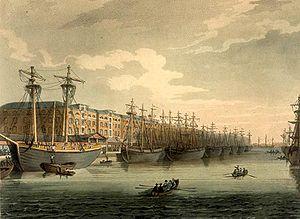
William Jessop est un ingénieur civil anglais, reconnu pour son action dans le développement du réseau de canaux et des premières lignes de chemin de fer. Il fut notamment l'ingénieur du Surrey Iron Railway.
Le terme East End est communément utilisé pour faire référence au East End of London, une aire géographique à Londres, marquée à l'est d'une ligne par les murailles médiévales de la cité de Londres et au nord de la Tamise, bien que ses limites ne soient pas officiellement fixées par des lignes universellement acceptées. L'utilisation du terme, péjorative à l'origine, est attestée à la fin du XIXᵉ siècle, alors que l'expansion de la population de la cité provoque une surpopulation extrême dans toute la zone, les pauvres et les immigrants se concentrant dans l'East End. Ces problèmes sont exacerbés par la construction des docks de St Katharine en 1827 et des terminus ferroviaires du centre de Londres, qui nécessite la destruction des anciens taudis, causant le déplacement d'importantes populations vers l'East End. En l'espace d'un siècle, l'East End devient synonyme de pauvreté, de surpopulation, de maladie et de criminalité.